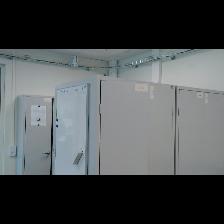
Label: NonHuman